2014 ICC Awards

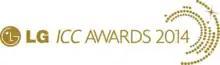

The 2014 ICC Awards followed the same formal event which was implemented in 2013 as a TV show. The voting panel took into account players' performance between 26 August 2013 and 17 September 2014. The show was broadcast globally on 15–16 November. The "ICC" awards the Sir Garfield Sobers Trophy to the Cricketer of the Year, which is considered to be the most prestigious award in world cricket.